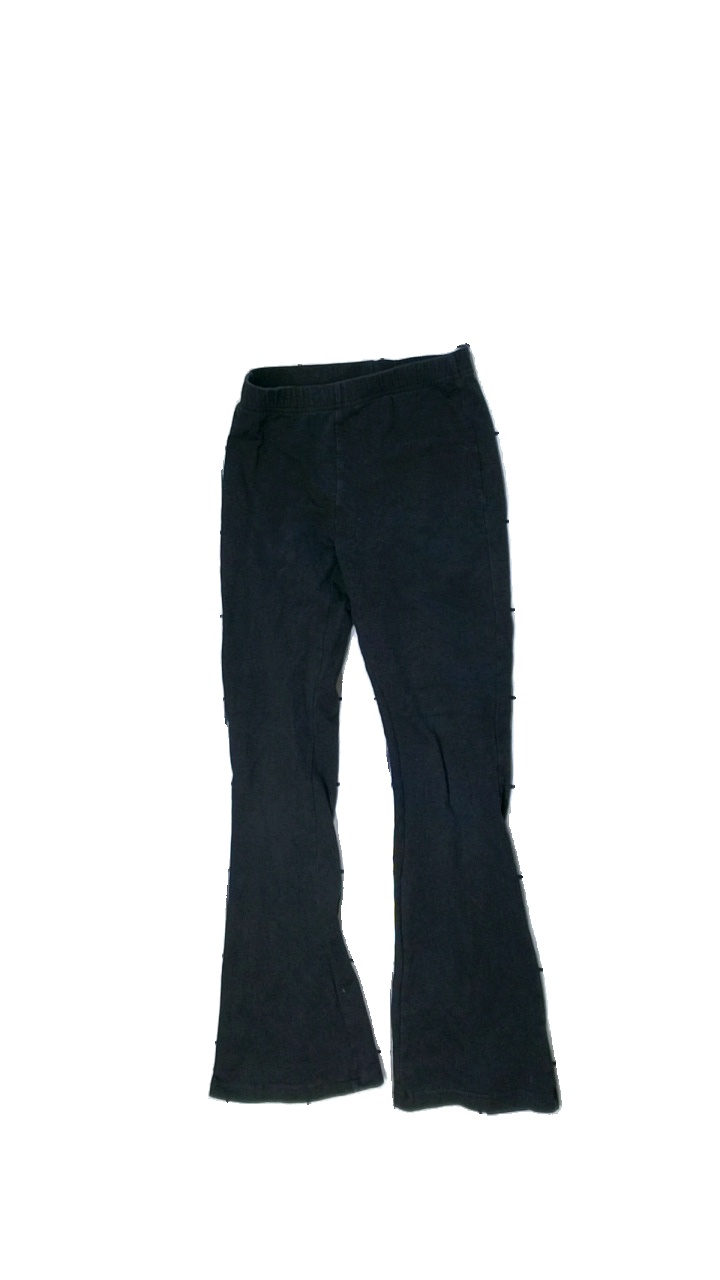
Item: Tights (Children)
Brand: Kappahl
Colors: Black
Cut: Regular
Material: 100% cotton
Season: All
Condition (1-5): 2
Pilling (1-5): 4
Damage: washed out
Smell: Minor
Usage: Export
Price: <50